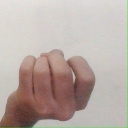
अक्षर: ज